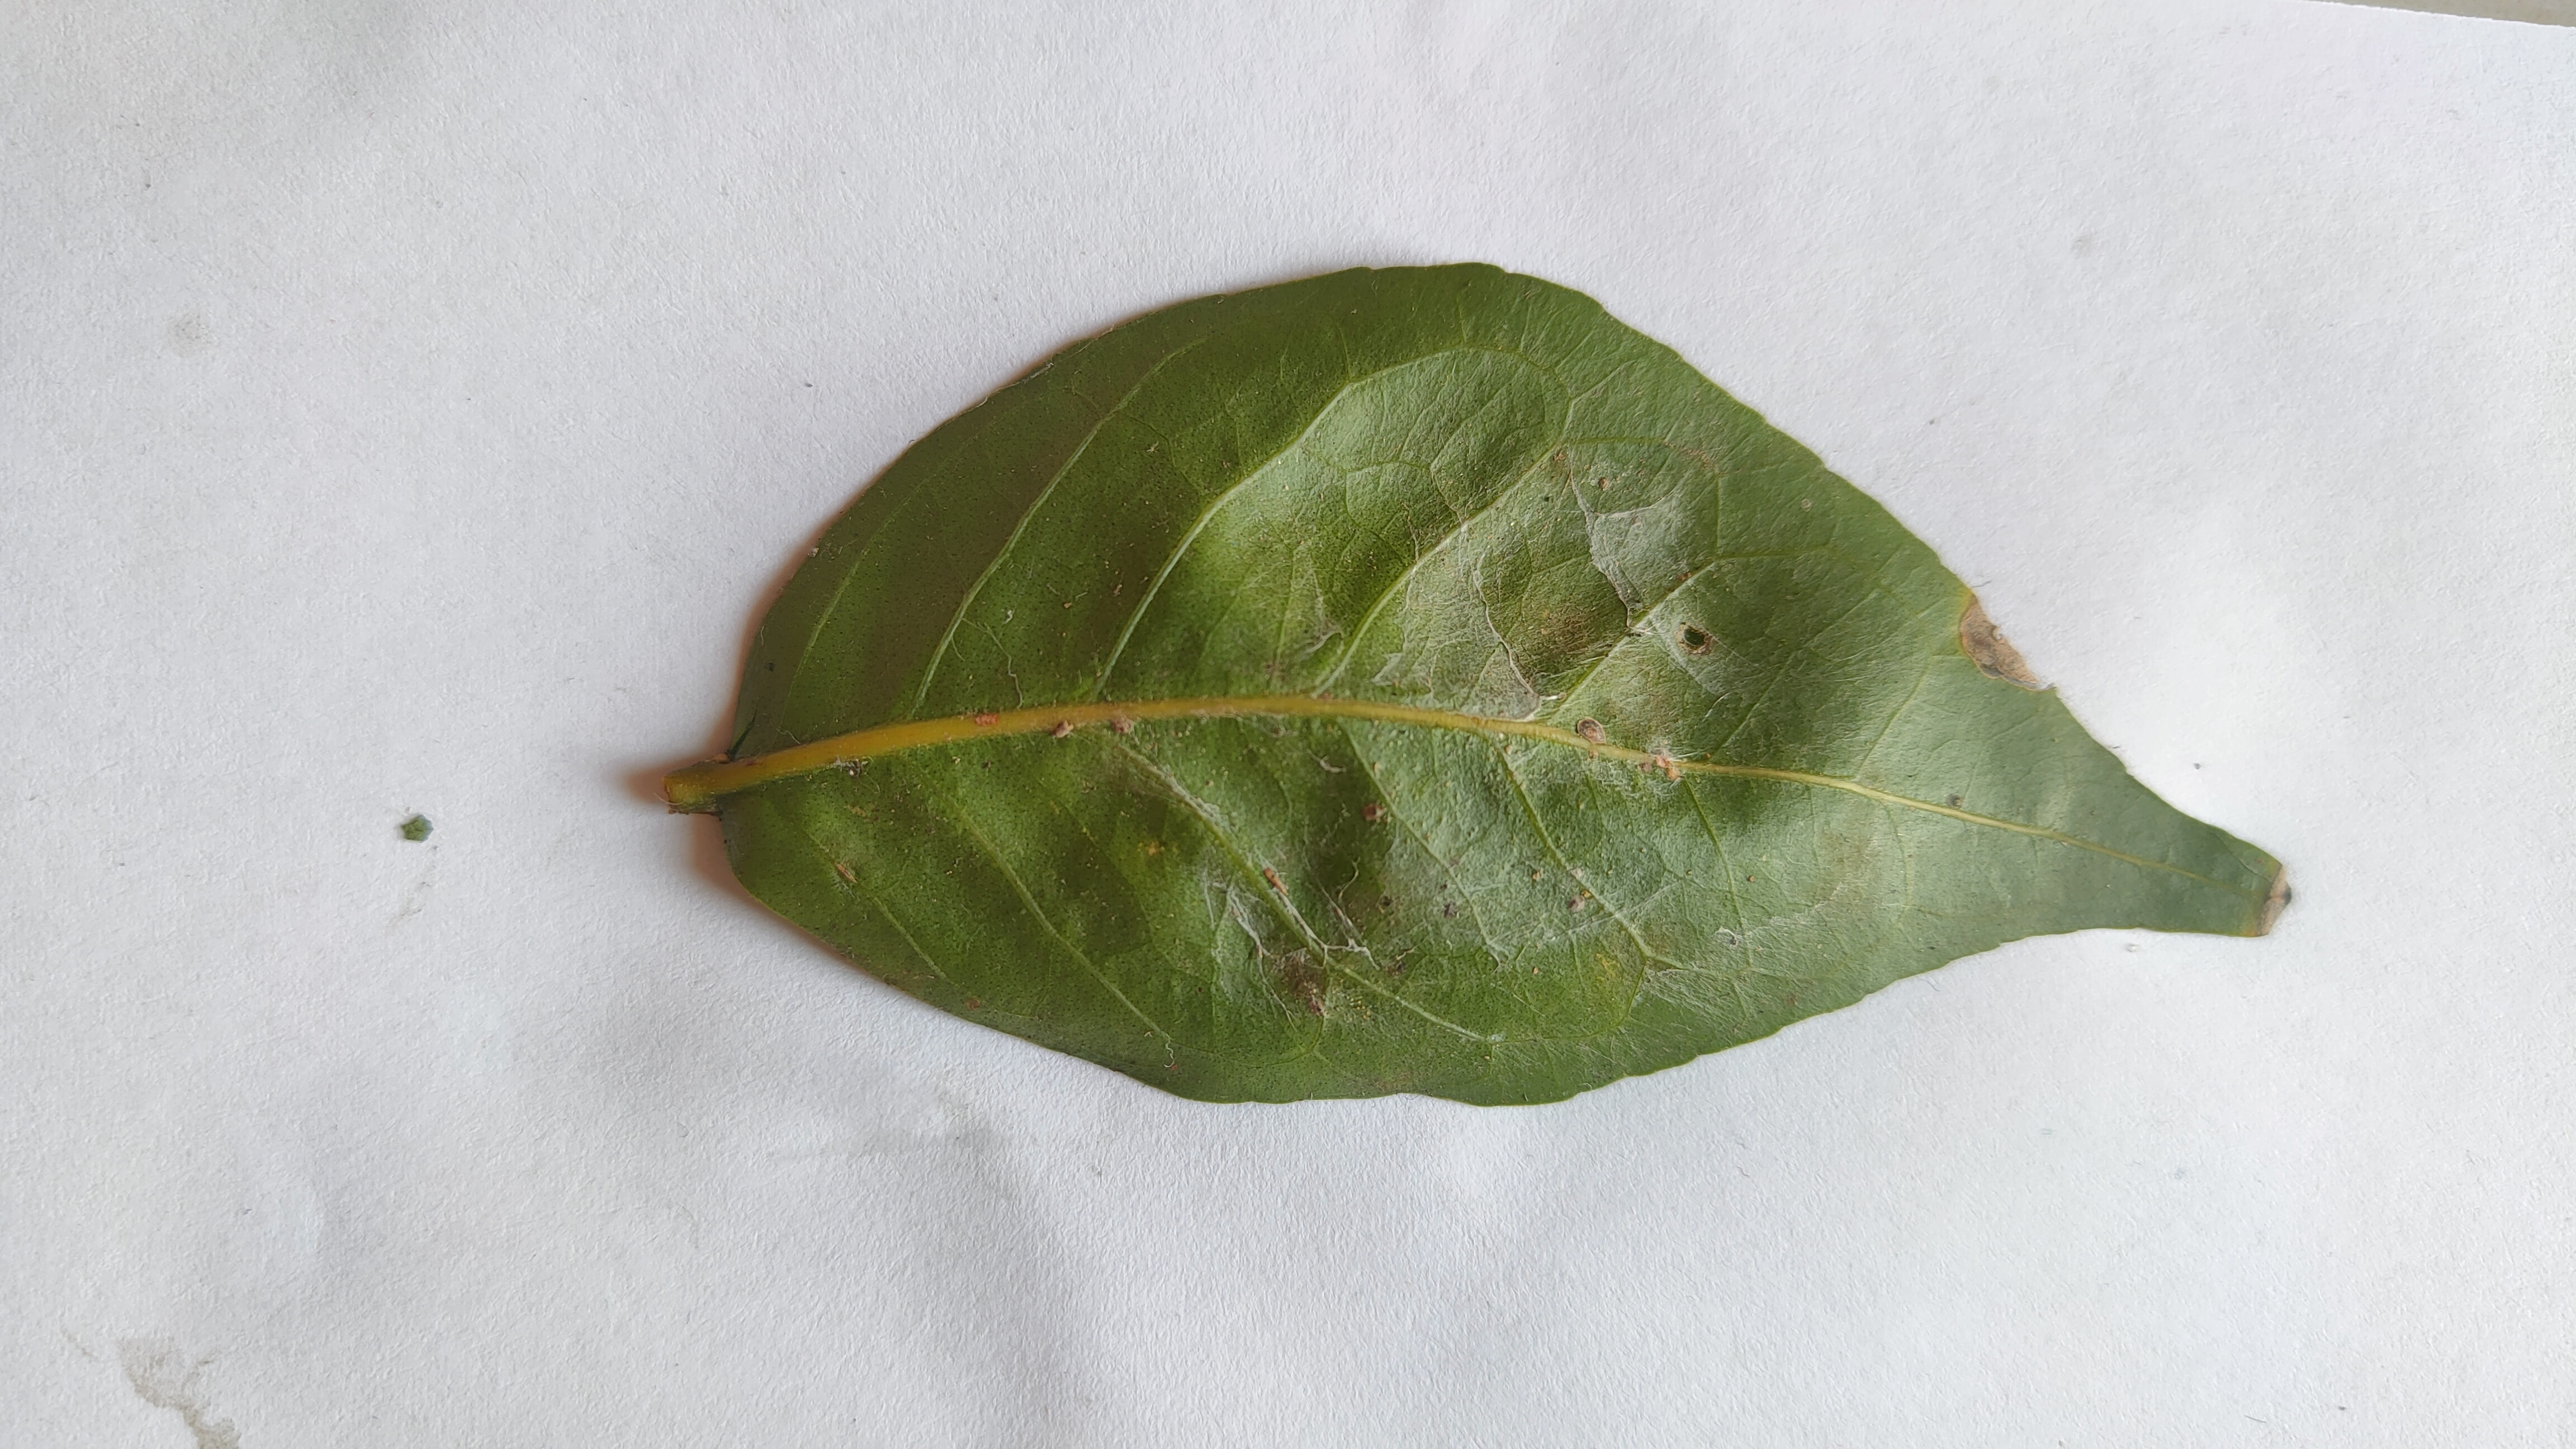
Leaf variety: Aegle marmelos